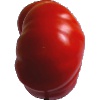
Label: Tomato 3